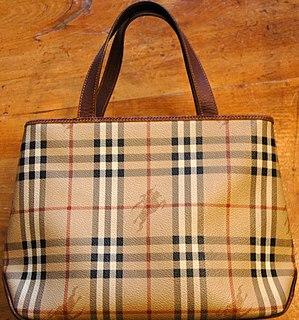
Un sac est un récipient souple conçu pour contenir ou préserver quelque chose.
Les accessoires de mode sont des éléments d'habillement adjoints au vêtement principal afin d'en souligner certains traits ou de le modifier.